Adams Building (Sault Ste. Marie, Michigan)

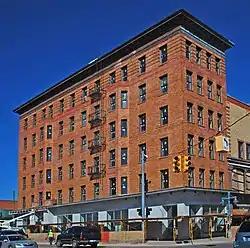

The Adams Building, also known as the Central Savings Bank Building, was built as a commercial and office building located at 418 Ashmun Street in Sault Ste. Marie, Michigan. Along with the next-door Gowan Block, it is now part of the Park Place City Center, a mixed commercial and residential development. It was listed on the National Register of Historic Places in 2010.